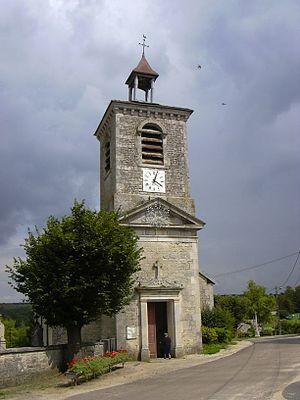
L'église Saint-Nicolas de Lamothe-en-Blaisy (Haute-Marne, Champagne-Ardennes, France).
Lamothe-en-Blaisy, commune déléguée de Colombey les Deux Églises, est une ancienne commune française située dans le département de la Haute-Marne en région Grand Est.